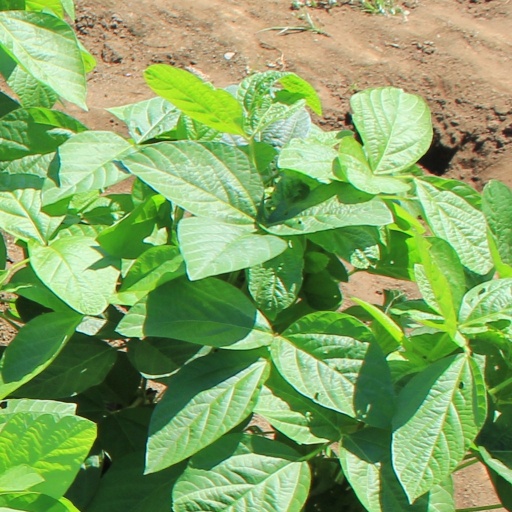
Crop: soybean